Carroll Alsop House

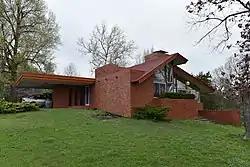

Carroll Alsop House) is a historic house located at 1907 A Avenue East in Oskaloosa, Iowa.